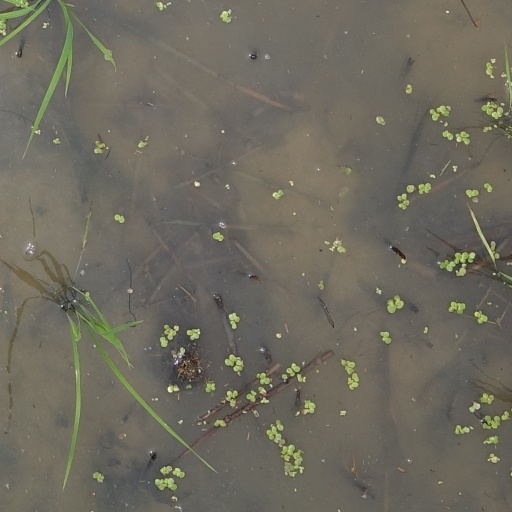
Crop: rice